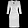
Label: Dress